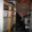
Label: wardrobe